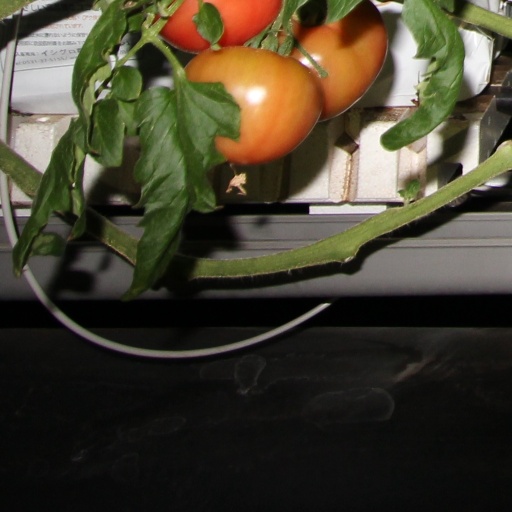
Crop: tomato